High Line

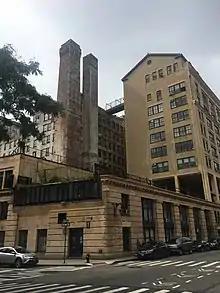
Bell Laboratories Building in 2017

The High Line exhibits numerous pieces of artwork through its public-artwork subsidiary High Line Art, whose curator since 2011 has been Cecilia Alemani. A mid-2010 sound installation by Stephen Vitiello was composed from bells heard throughout New York. Lauren Ross, former director of the alternative art space White Columns, was the High Line's first curator. During the construction of the second phase (between 20th and 30th Streets) several artworks were installed, including Sarah Sze's "Still Life with Landscape (Model for a Habitat)": a steel-and-wood sculpture near 20th and 21st Streets built as a house for fauna such as birds and butterflies. Kim Beck's "Space Available" was installed on the roofs of three buildings visible from the southern end. Three sculptures, resembling the armature of empty billboards and constructed like theater backdrops, looks three-dimensional from a distance. Also installed during the second phase of construction was Julianne Swartz's "Digital Empathy", a work utilizing audio messages at restrooms, elevators, and water fountains. Maine artist Charlie Hewitt's sculpture "Urban Rattle" was permanently installed in 2013.